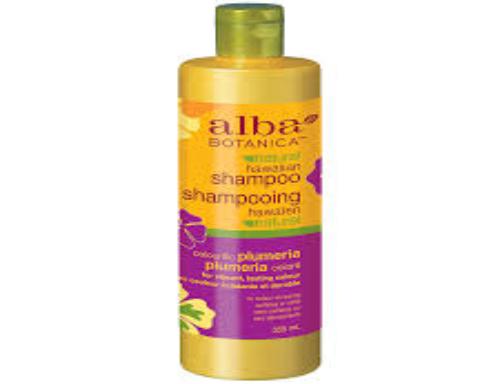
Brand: Alba Botanica
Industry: Necessities